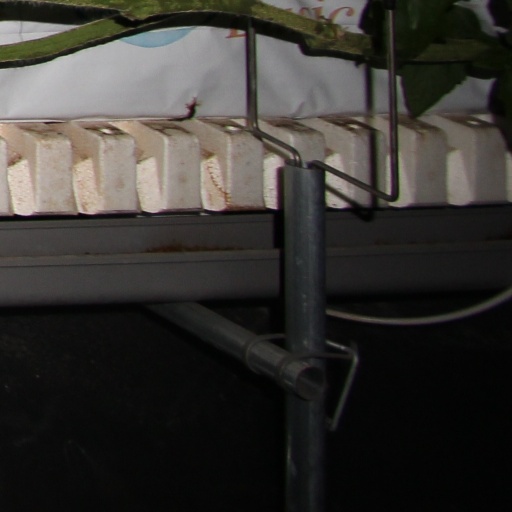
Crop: tomato